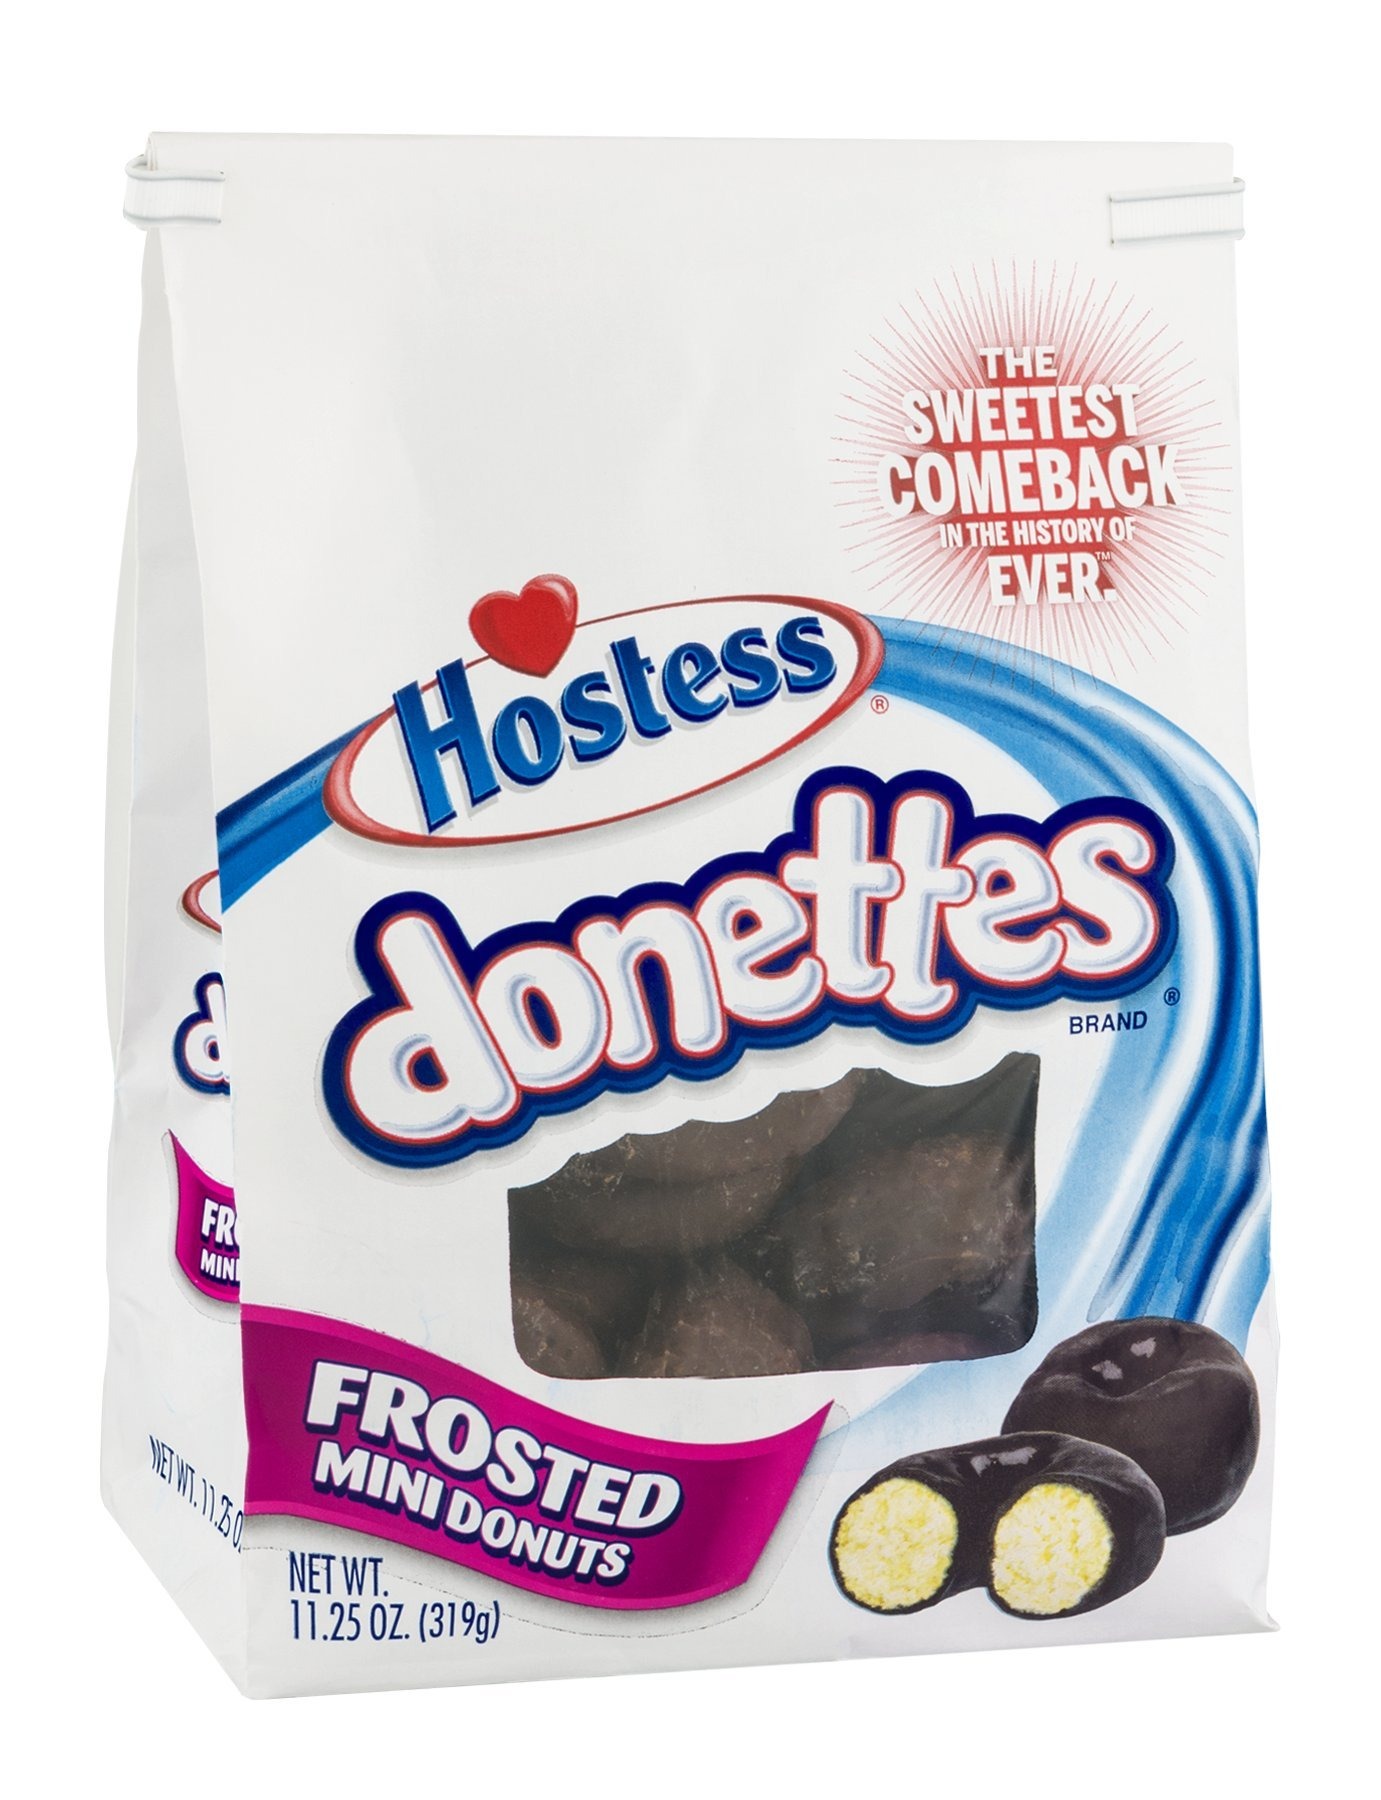
Item Name: Hostess Donettes Frosted Mini Donuts 11.25 OZ (Pack of 18)
Value: 202.5
Unit: Fl Oz

Price: 2.48